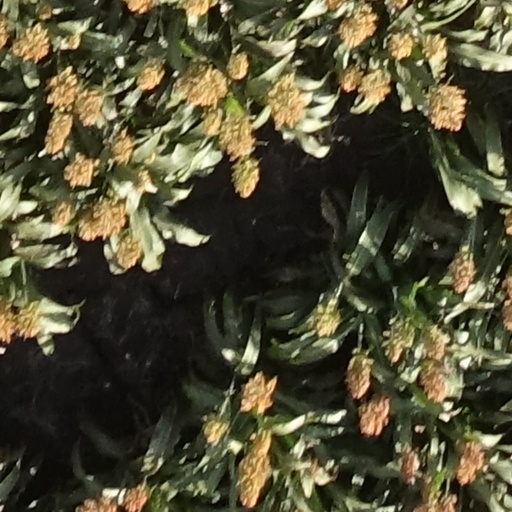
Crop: sorghum